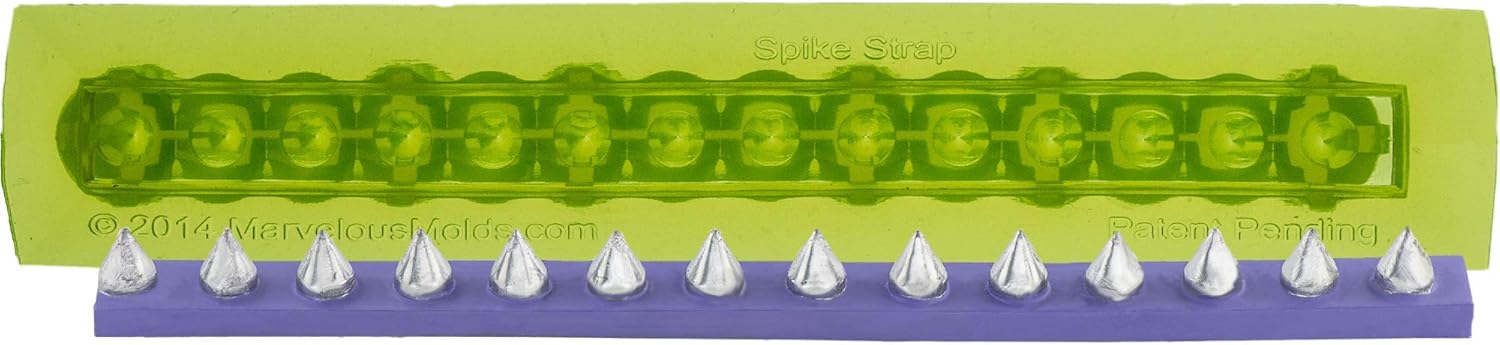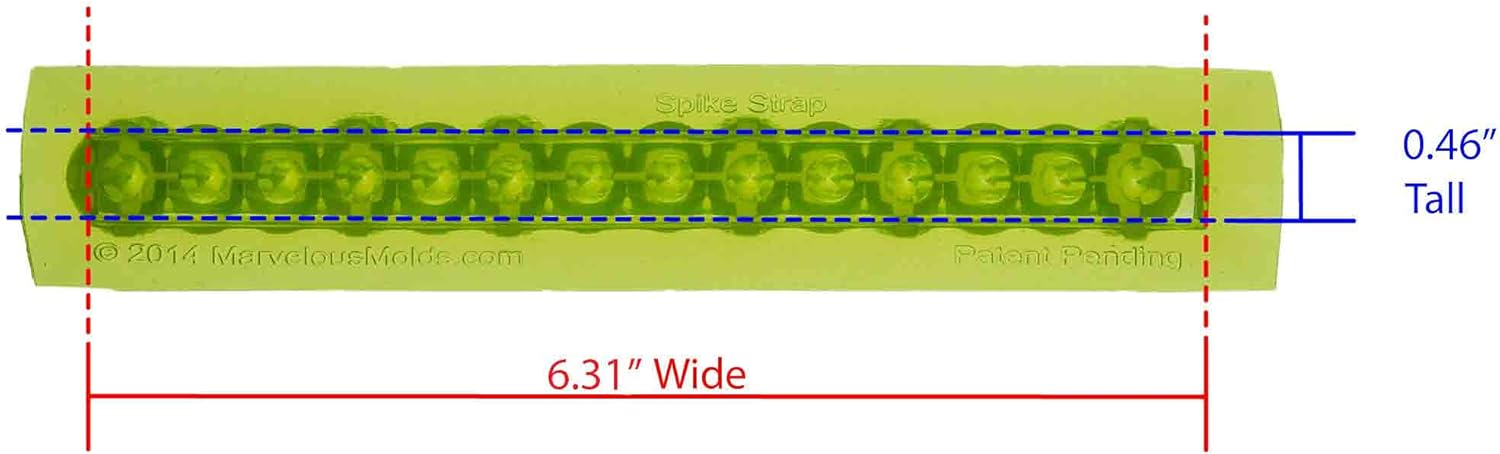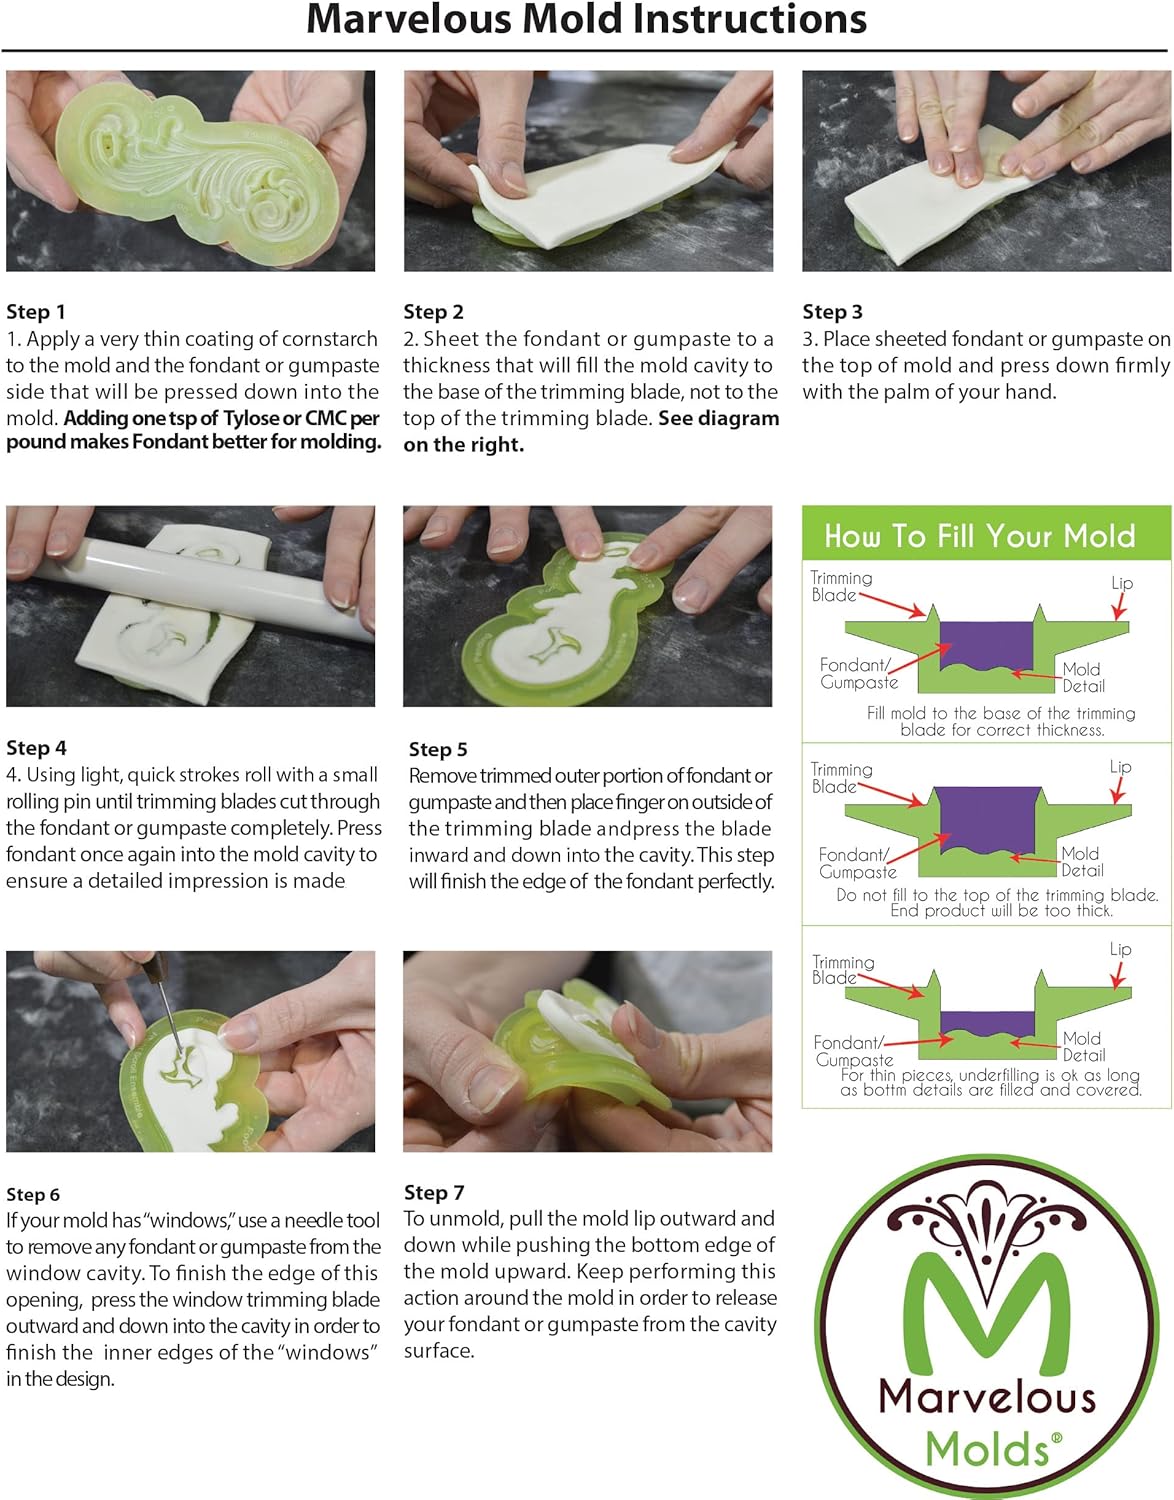
Marvelous Molds Spike Strap Silicone Mold for Cake Decorating with Fondant | Gum Paste Rolled Icing
Category: Amazon Home
High fashion cakes, edible shoes, hand bag cakes and edgy decorations including Goth themes are all possible with this unique silicone mold. This hi-tech silicone mold delivers sharp spikes that are convincing and edible and sure to impress your friends, family and customers. Made with the highest quality, food-grade silicone and can withstand temperatures to 400° F. Like all Marvelous Molds, Spike Strap comes with our patent pending self-trimming blade.
Features: Creates easy-to-apply, realistic spike strap cake decorations for professional cake decorators, hobbyists and novices alike. Apply to your favorite cookies and cupcakes too. | Flexible, food grade silicone makes this mold easy to use when transferring fondant, gum paste and modeling chocolate decorations to your cake. Complete instructions provided. | Patented, self trimming mold design produces a spiked belt that can be applied to a fondant covered or buttercream iced cake. Perfect for shoe and handbag cakes. | Made in the U.S.A. with food grade, high quality silicone. Ideal for use with edible materials like: chocolate, sugar paste, butter, ganash, flower paste, candy, Isomalt, modeling paste, marzipan. Unsurpassed for non-edible materials too: clays, wax, plaster, resins, soap, epoxy & more. | Measures 6.31 x 0.46 inches, BPA Free, Dishwasher Safe, Freezer Safe, Color: Clear Green.